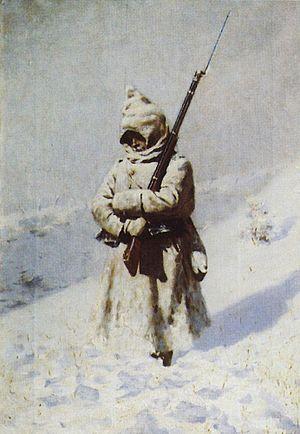
Le bachlyk est un capuchon de laine pointu avec deux longs pans pouvant s'enrouler autour du cou comme une écharpe.